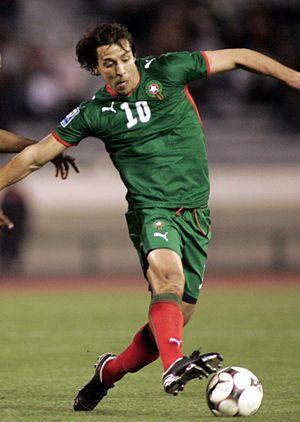
Mounir El Hamdaoui, né le 14 juillet 1984 à Rotterdam, est un footballeur international marocain, évoluant en tant qu'attaquant dans le club de l'Al Kharitiyath en deuxième division qatarienne.